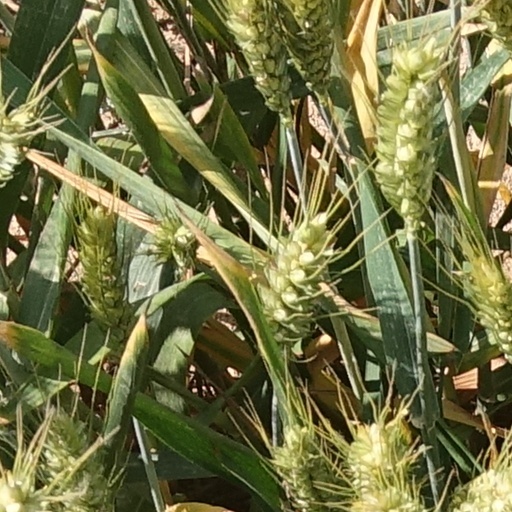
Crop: wheat